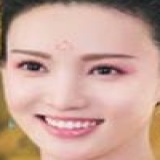
diễn viên Kim Thần